Berthon Boat

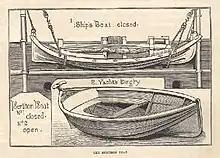
Berthon Boat

Berthon Boats are collapsible lifeboats used in the late 19th and early 20th centuries. They have double linings of canvas, sectioned into watertight envelopes that assist buoyancy and give protection from the possibility that the outer canvas could be accidentally torn. The canvas was also coated with "linseed oil, soft soap, and yellow ochre" to make it waterproof.